121st Infantry Regiment (United States)

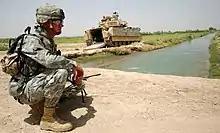
A soldier from the 2nd Battalion, 121st Infantry Regiment in Iraq during July 2005

The Battalion mobilized as a component of the 48th Brigade Combat Team in 2004 after the 2003 invasion of Iraq. In May 2005 the unit began deploying to Iraq as part of Operation Iraqi Freedom and experienced some of the fiercest combat actions in the campaign. During the first half of the brigade's deployment to Iraq (Spring 2005 through Spring 2006), the 2–121st spent much of its time of the region of Baghdad while the sister units 1–108 Armor was in the Southwest region (triangle of death). The unit's focus shifted during the second half of the deployment to a theater security mission primarily consisting of convoy escort and civilian military operations. 2–121 suffered eight fatalities while deployed to Iraq. On 20 April 2006, at Ft. Stewart, members of the 2–121st returned home after a year of combat operations in Iraq.